Norrland dialects

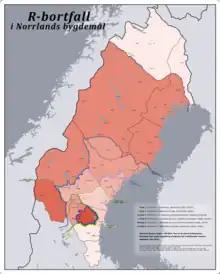
Loss of in traditional dialects in Norrland, including loss of the present tense ending "-er" (isogloss line 1, yellow).

In the present tense of strong verbs, the ending "-er" is lost, e.g. "han bit" ‘he bites’ (Standard Swedish "han biter"); "han spring" ‘he runs’ (Standard Swedish "han springer"). This is characteristic for all traditional Norrland dialects, and the southern border for runs through Hälsingland, so that northern Hälsingland has "han bit", but southern "han bite". This feature is also found in northern Dalarna and Trøndelag in Norway.